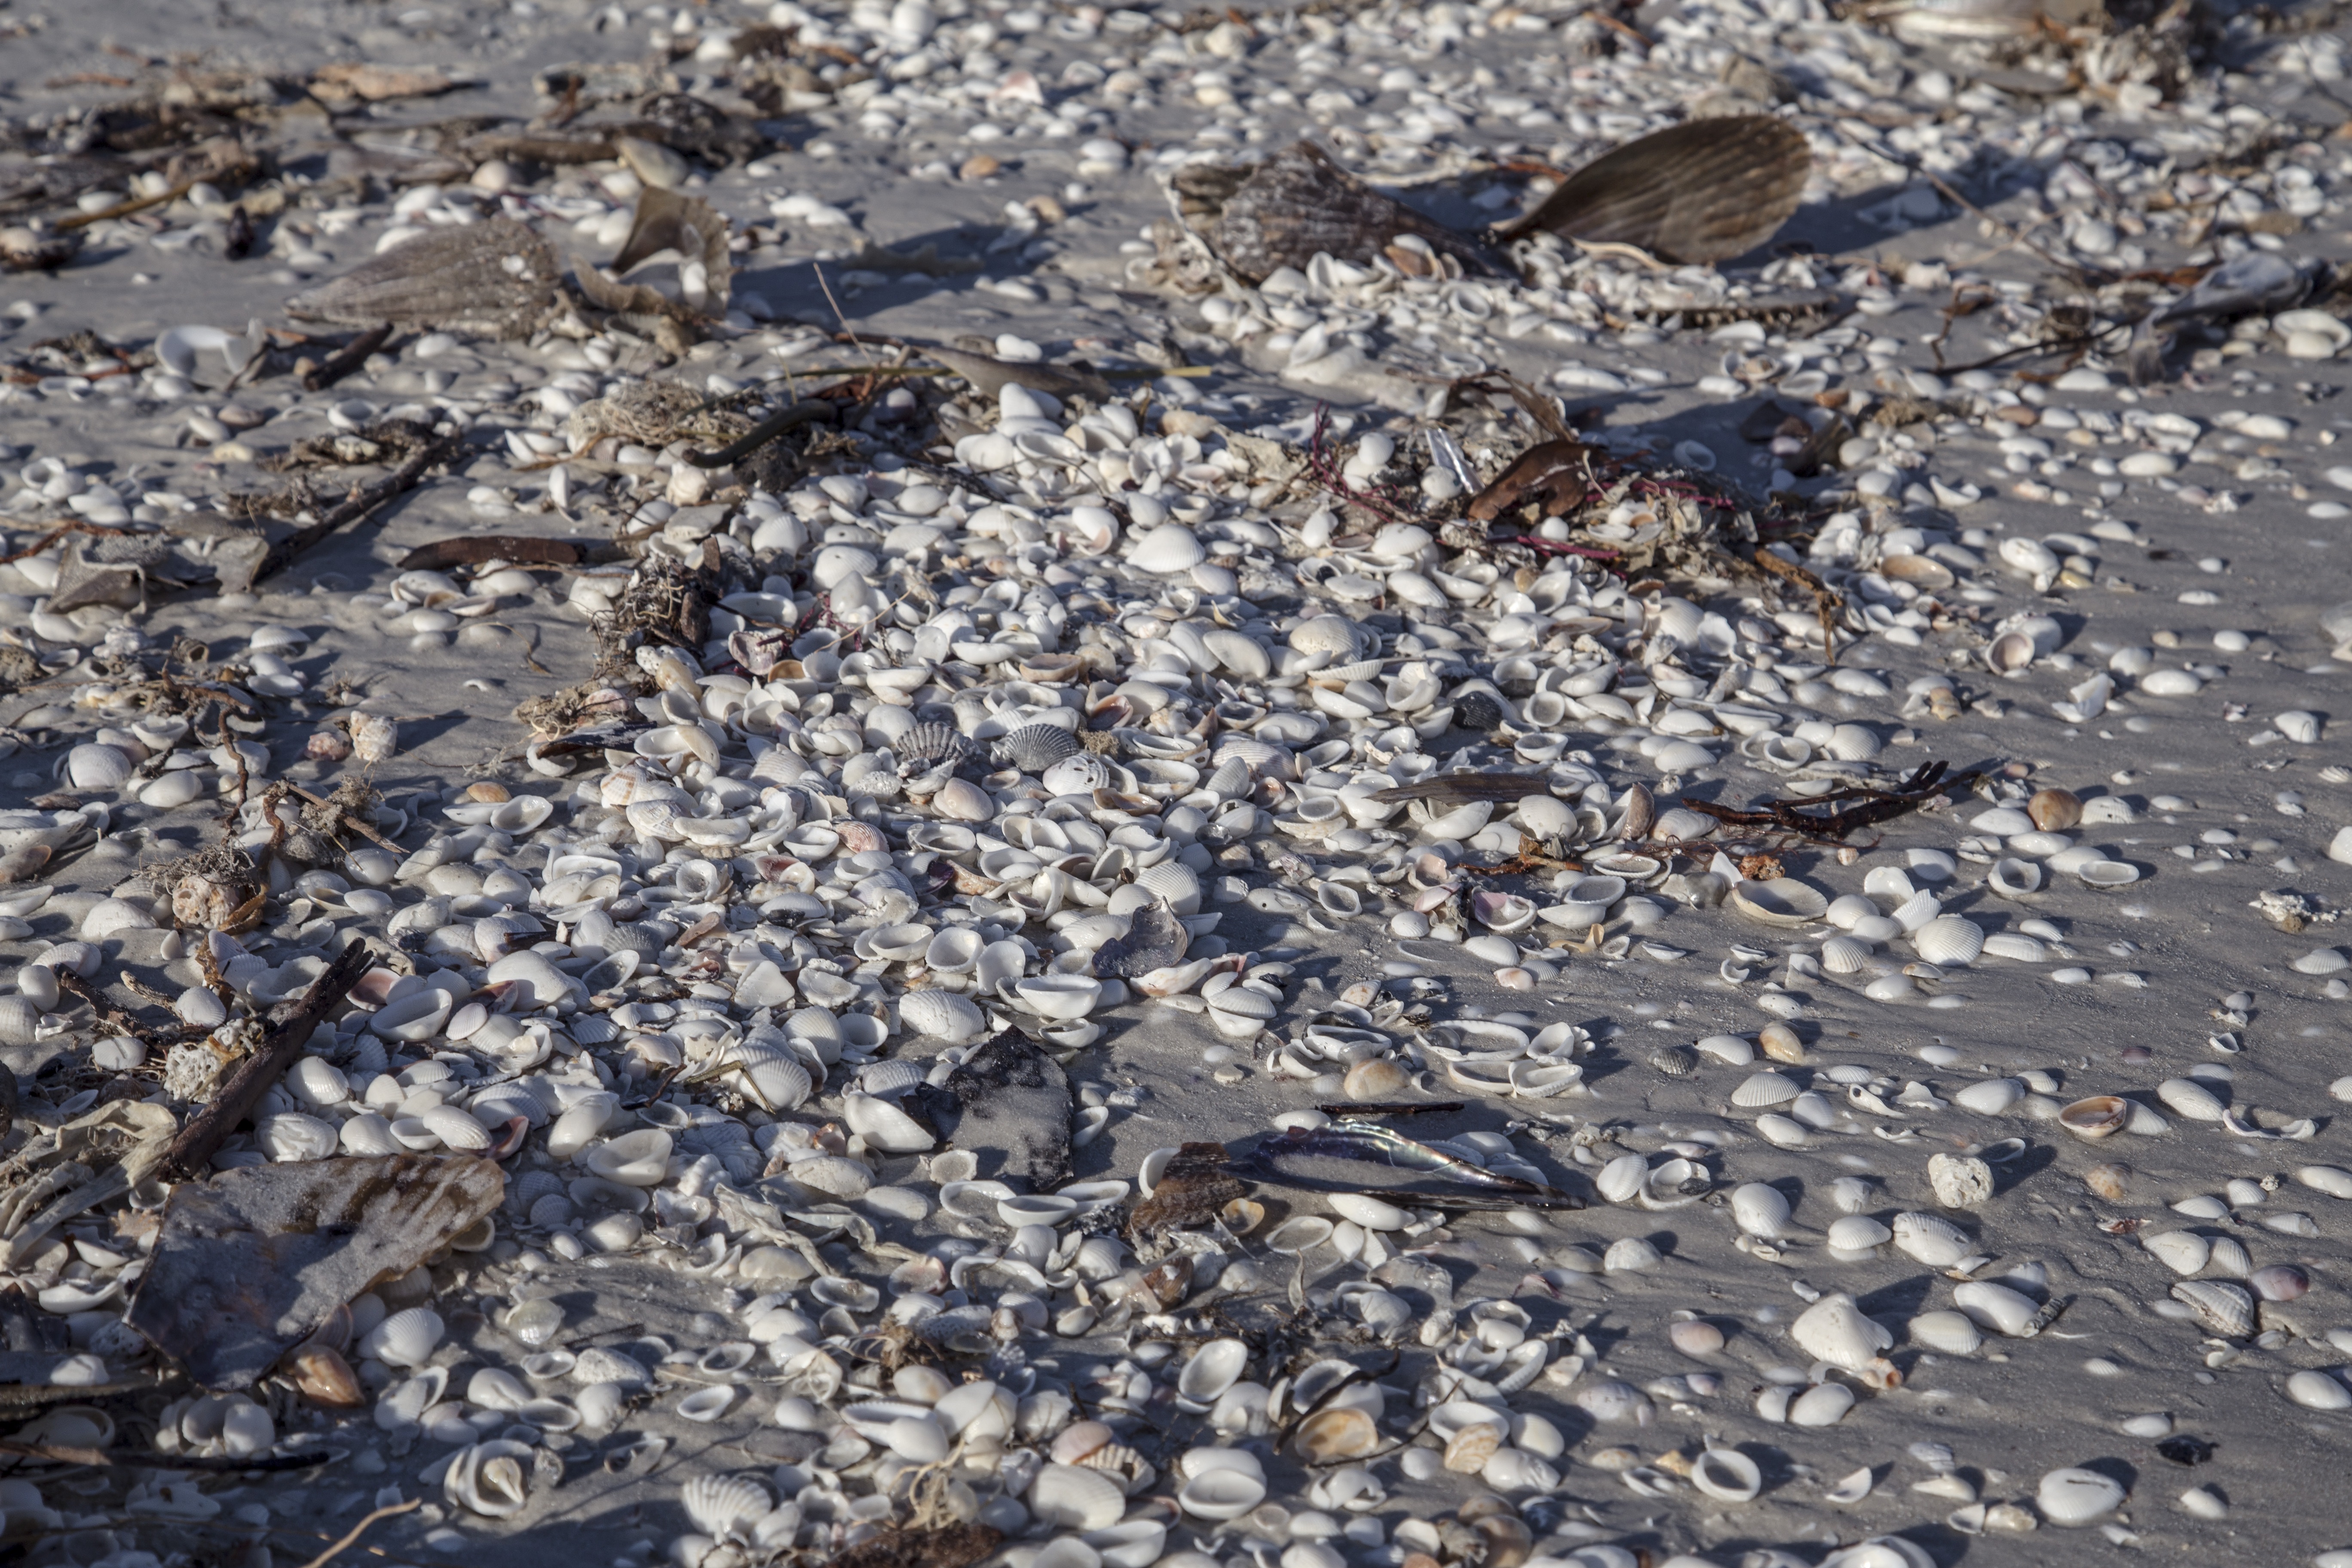
beach, sea, rock, ocean, shore, asphalt, wildlife, material, shell, rubble, geology, scallop, pollution, florida, sanibel, washed